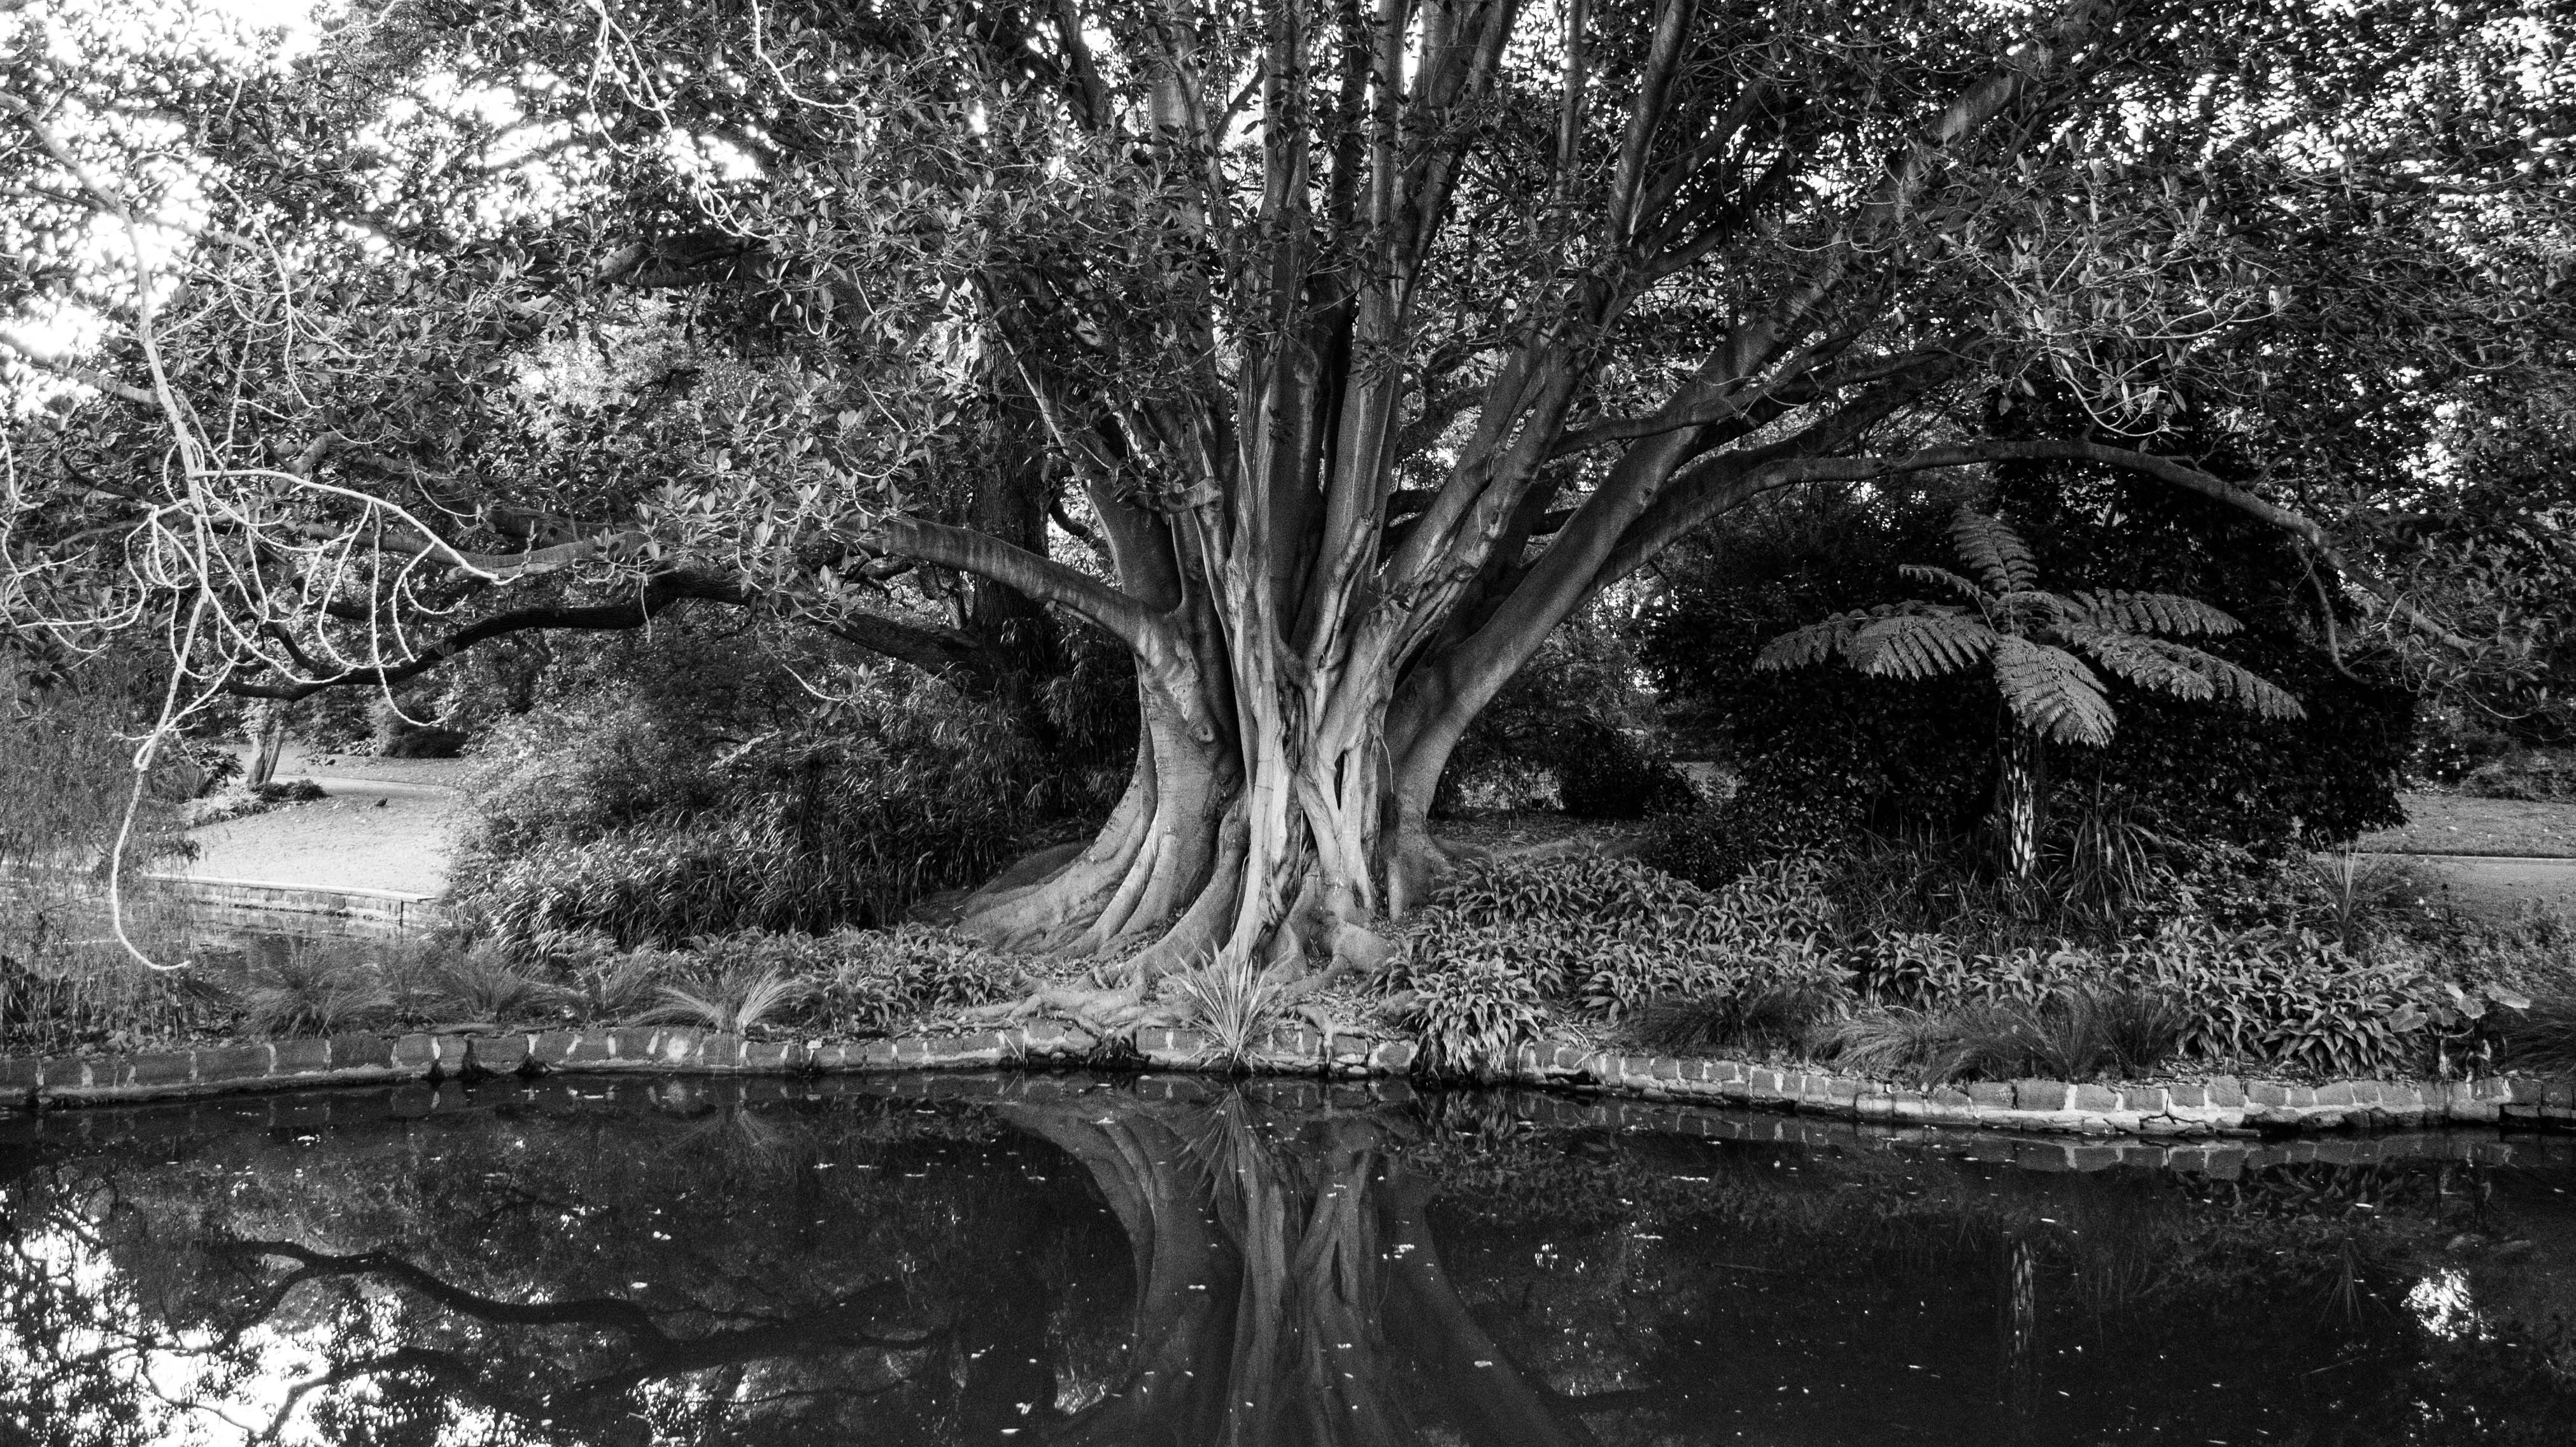
landscape, tree, water, nature, forest, branch, black and white, growth, plant, leaf, flower, trunk, river, bark, wild, environment, tranquility, scenic, peaceful, park, scenery, calm, gray, botany, monochrome, flora, plants, trees, woods, grey, riverbank, reflective, wooden, growing, trunks, reflections, still, weeds, large, woodland, riverside, woody, perennials, grasses, surfaces, monochrome photography, woody plant